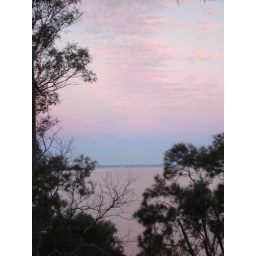
Sunset tones, pink sky reflected in the water.